Willis Whichard

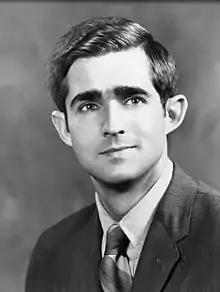
c. 1971

Willis Padgett Whichard (born May 24, 1940) is an American lawyer and a prominent figure in North Carolina politics and education. Whichard is the only person in the history of North Carolina who has served in both houses of the state legislature and on both of the state's appellate courts.